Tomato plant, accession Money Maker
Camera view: bottom (45 deg); turntable rotation: 90 degrees
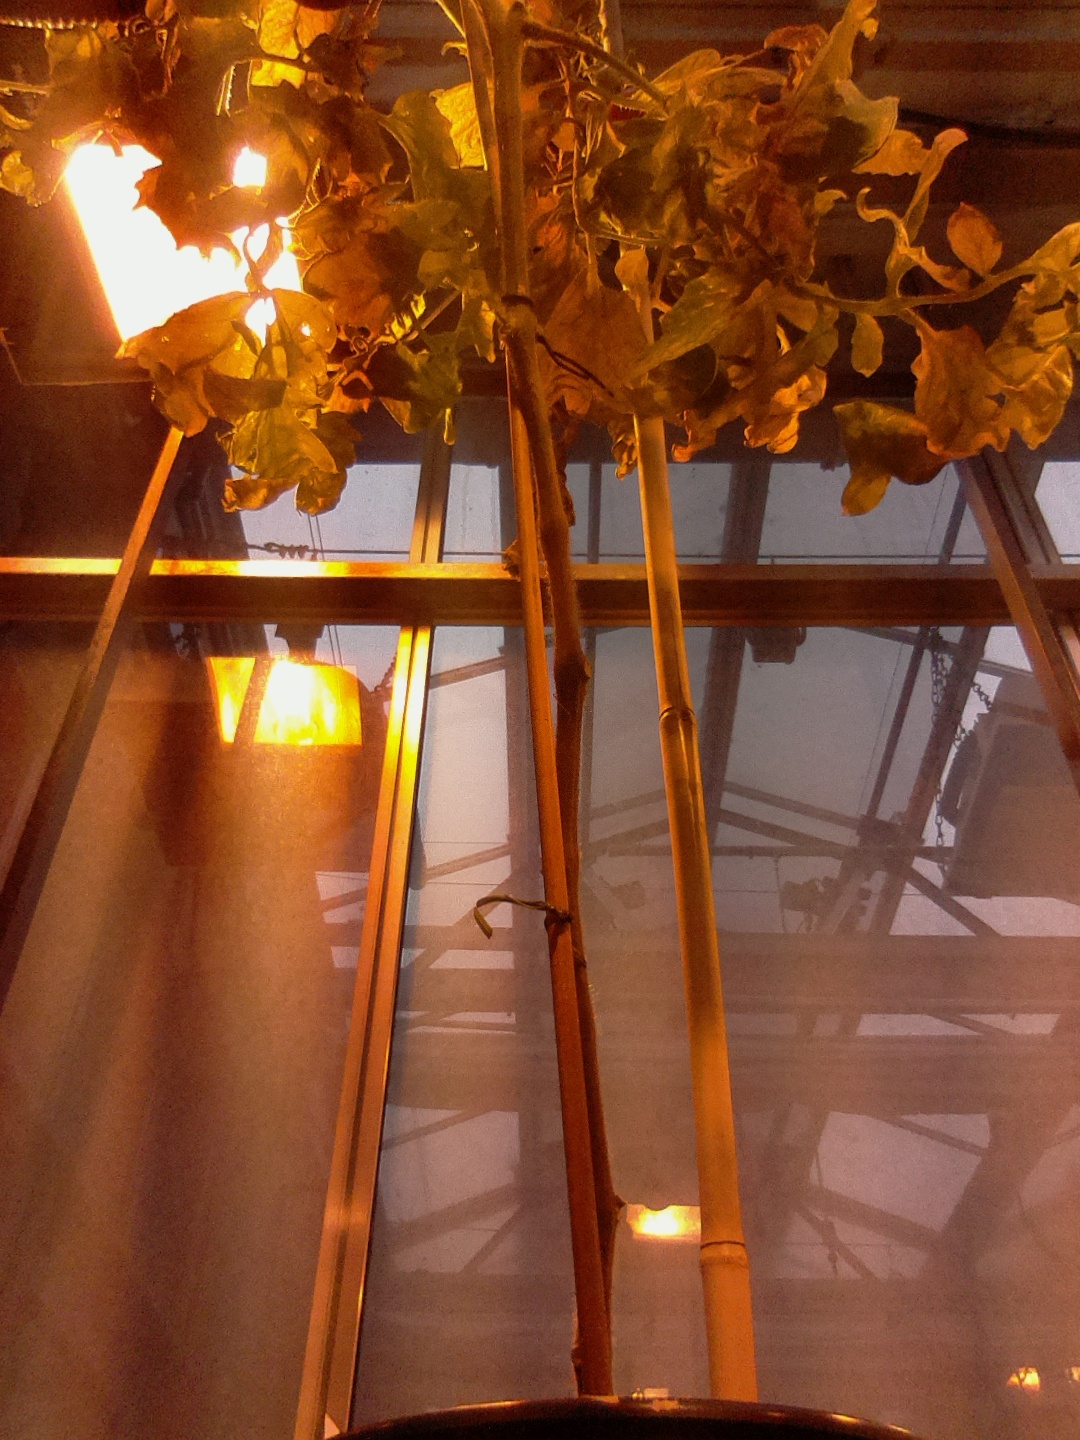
BBCH growth stage 84: 40%-50% of fruits show typical fully ripe color